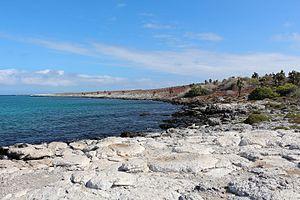
Île Plaza Sud, Parc national des Galápagos, Équateur